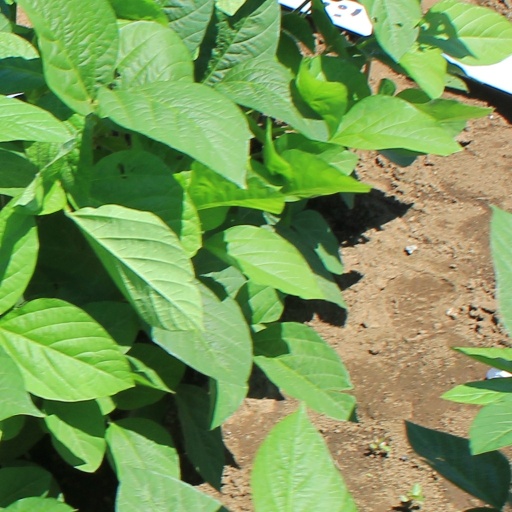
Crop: soybean